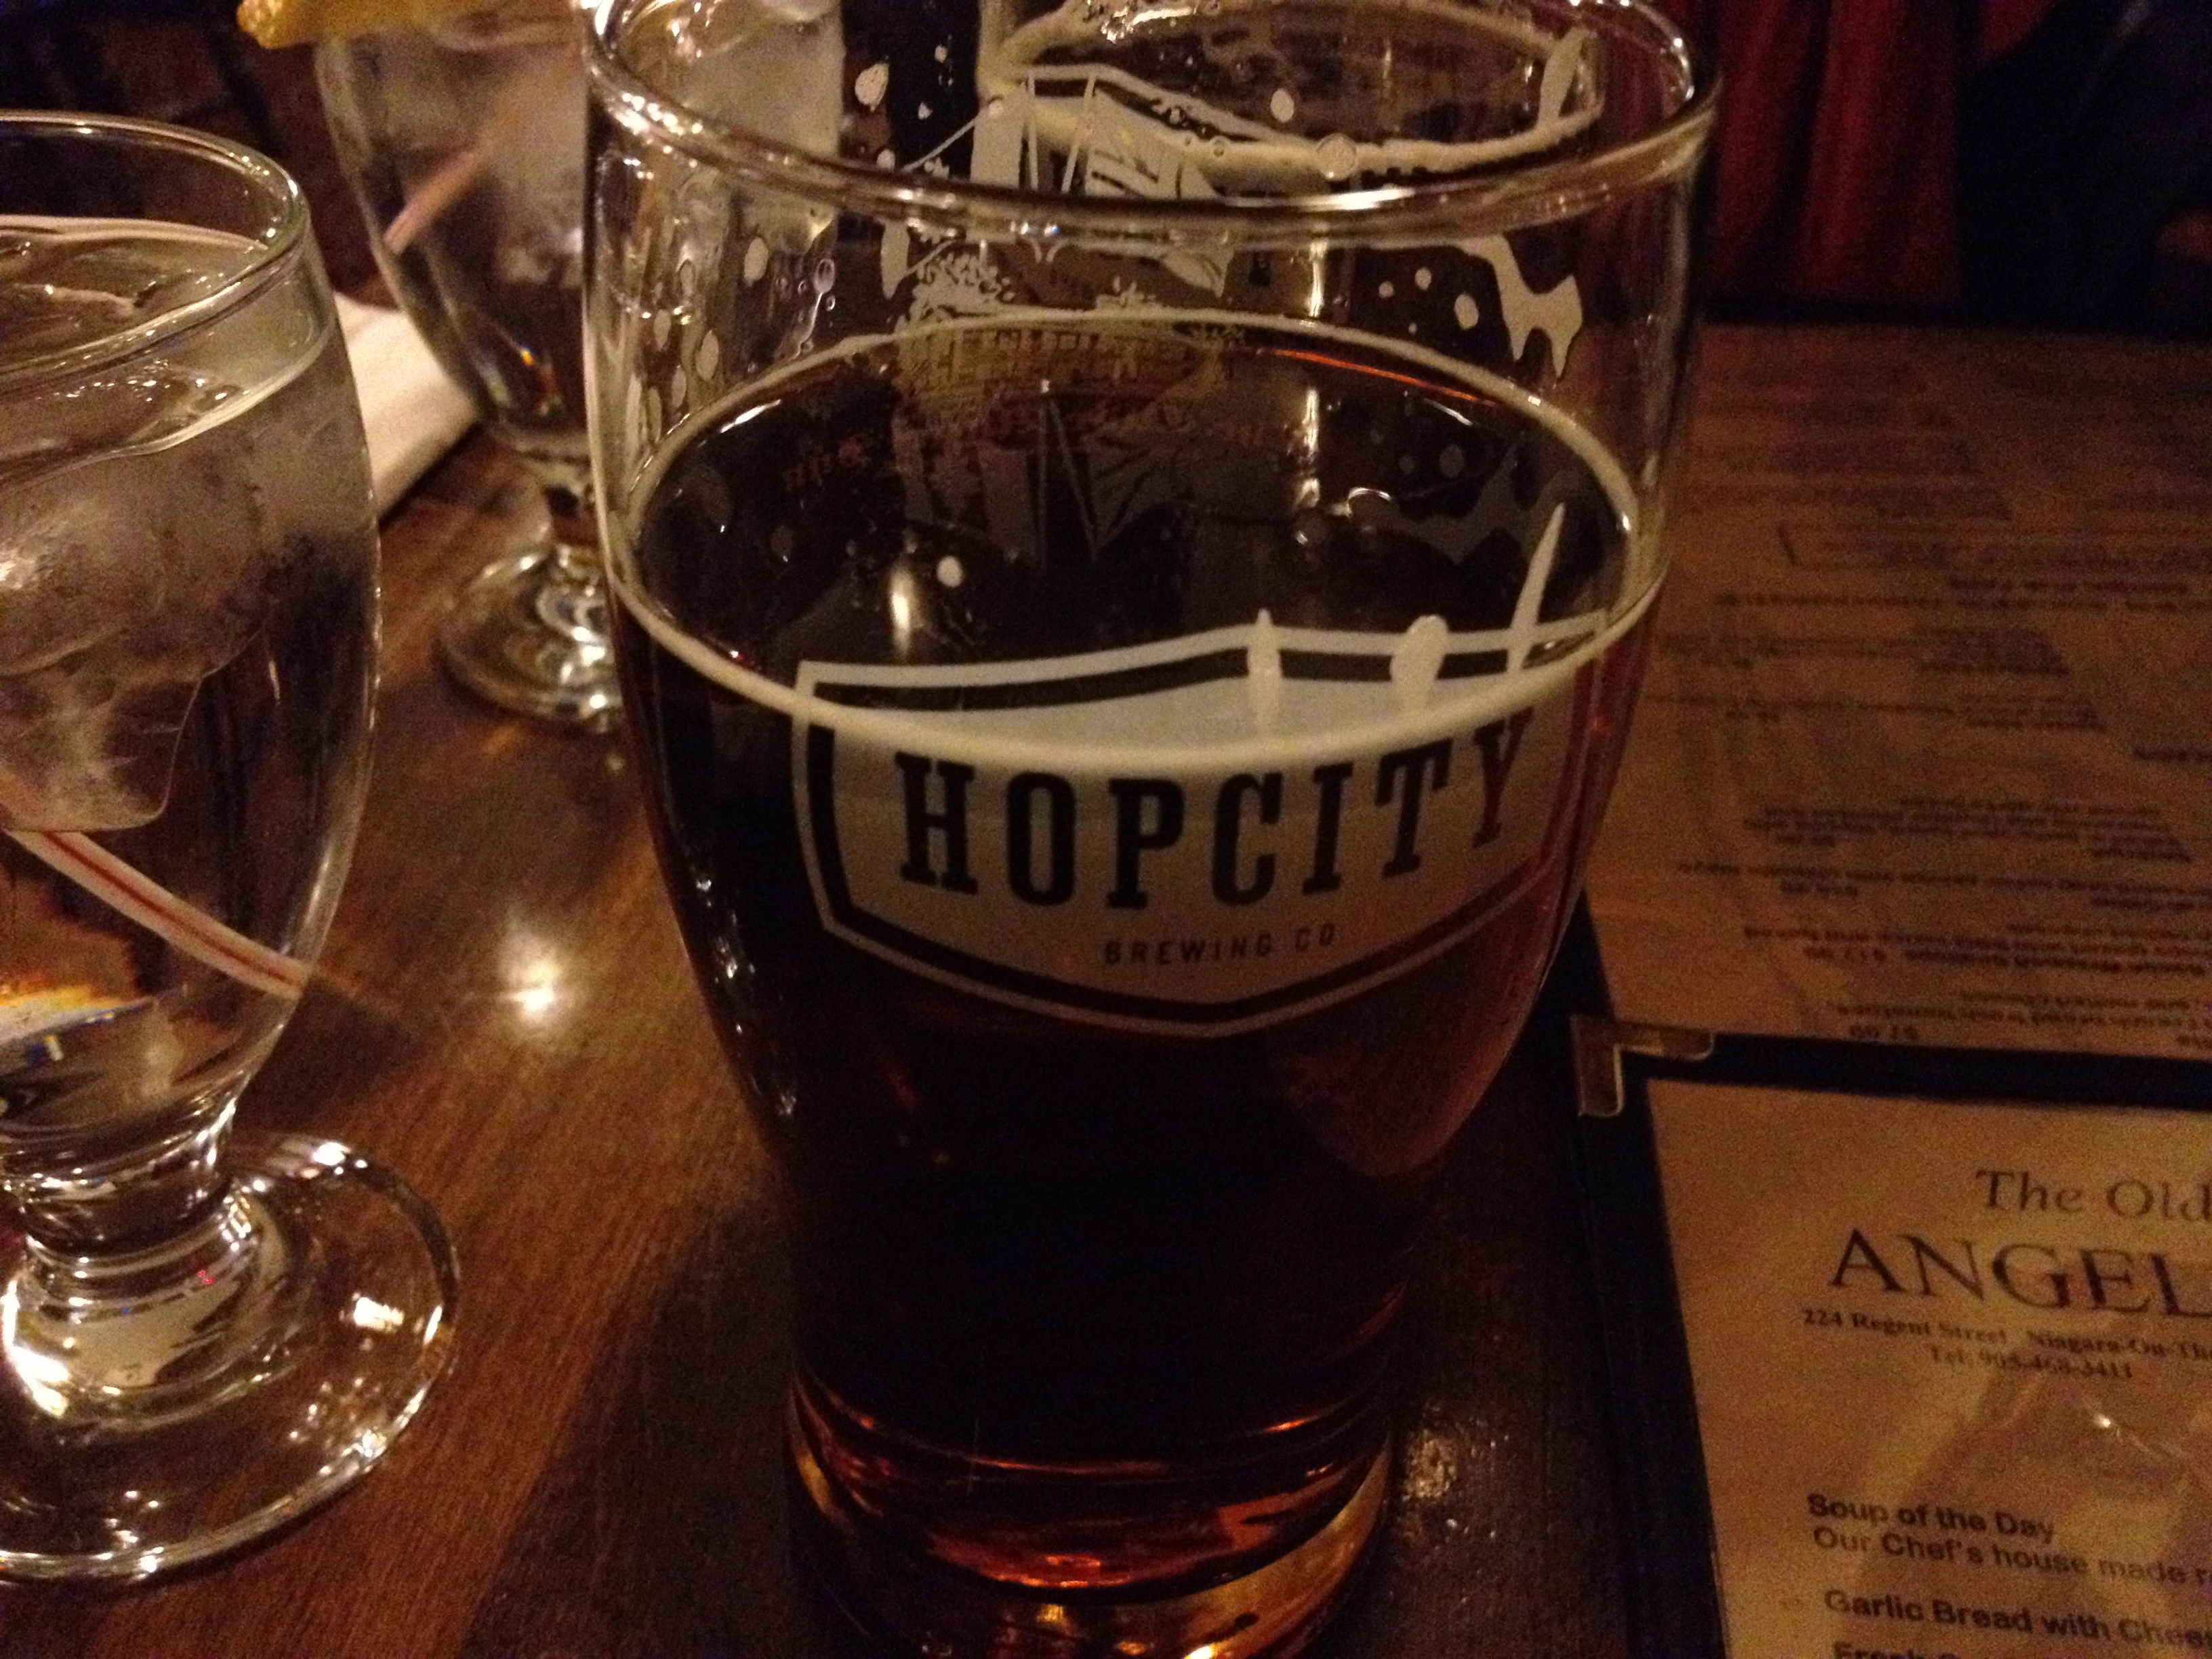
wine, glass, drink, lighting, beer, wine glass, whisky, liqueur, alcoholic beverage, man made object, distilled beverage, pint us, drinkware